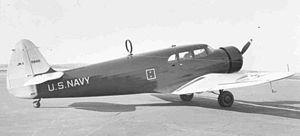
Le Fairchild Model 45 est un avion américain développé dans les années 1930. Il fut utilisé comme avion de transport militaire sous la désignation UC-88.